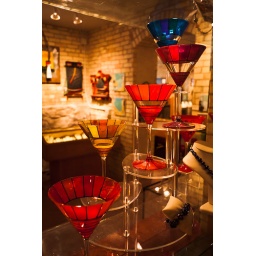
An interesting display of some colorful glasses in the window of Studio 50, Mercato, The Village